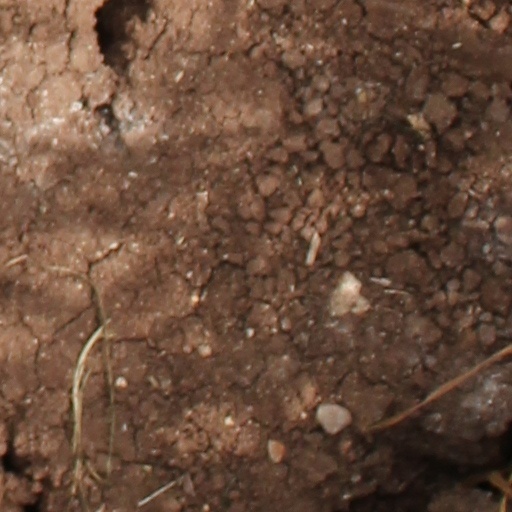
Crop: wheat